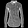
Label: Shirt